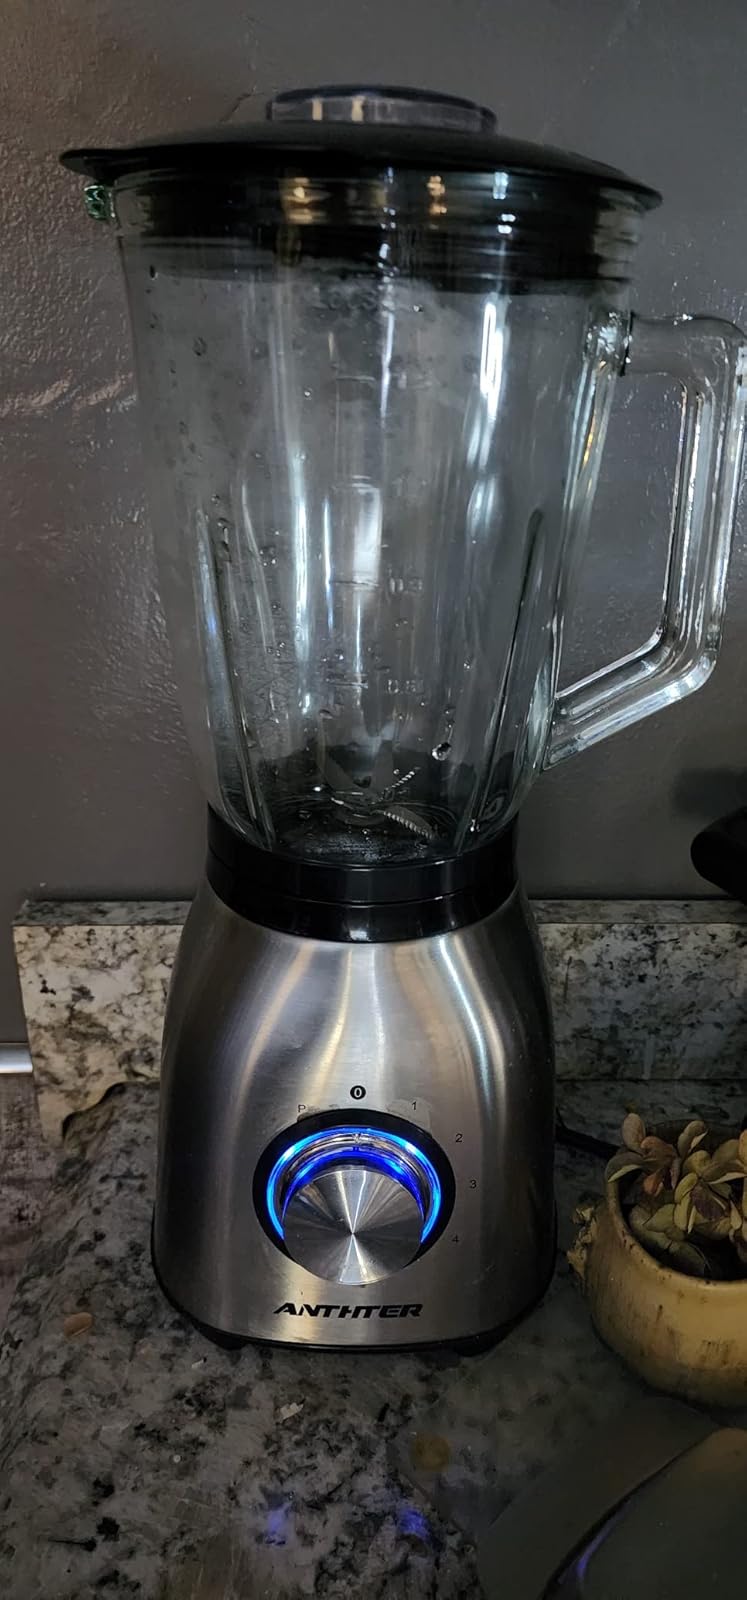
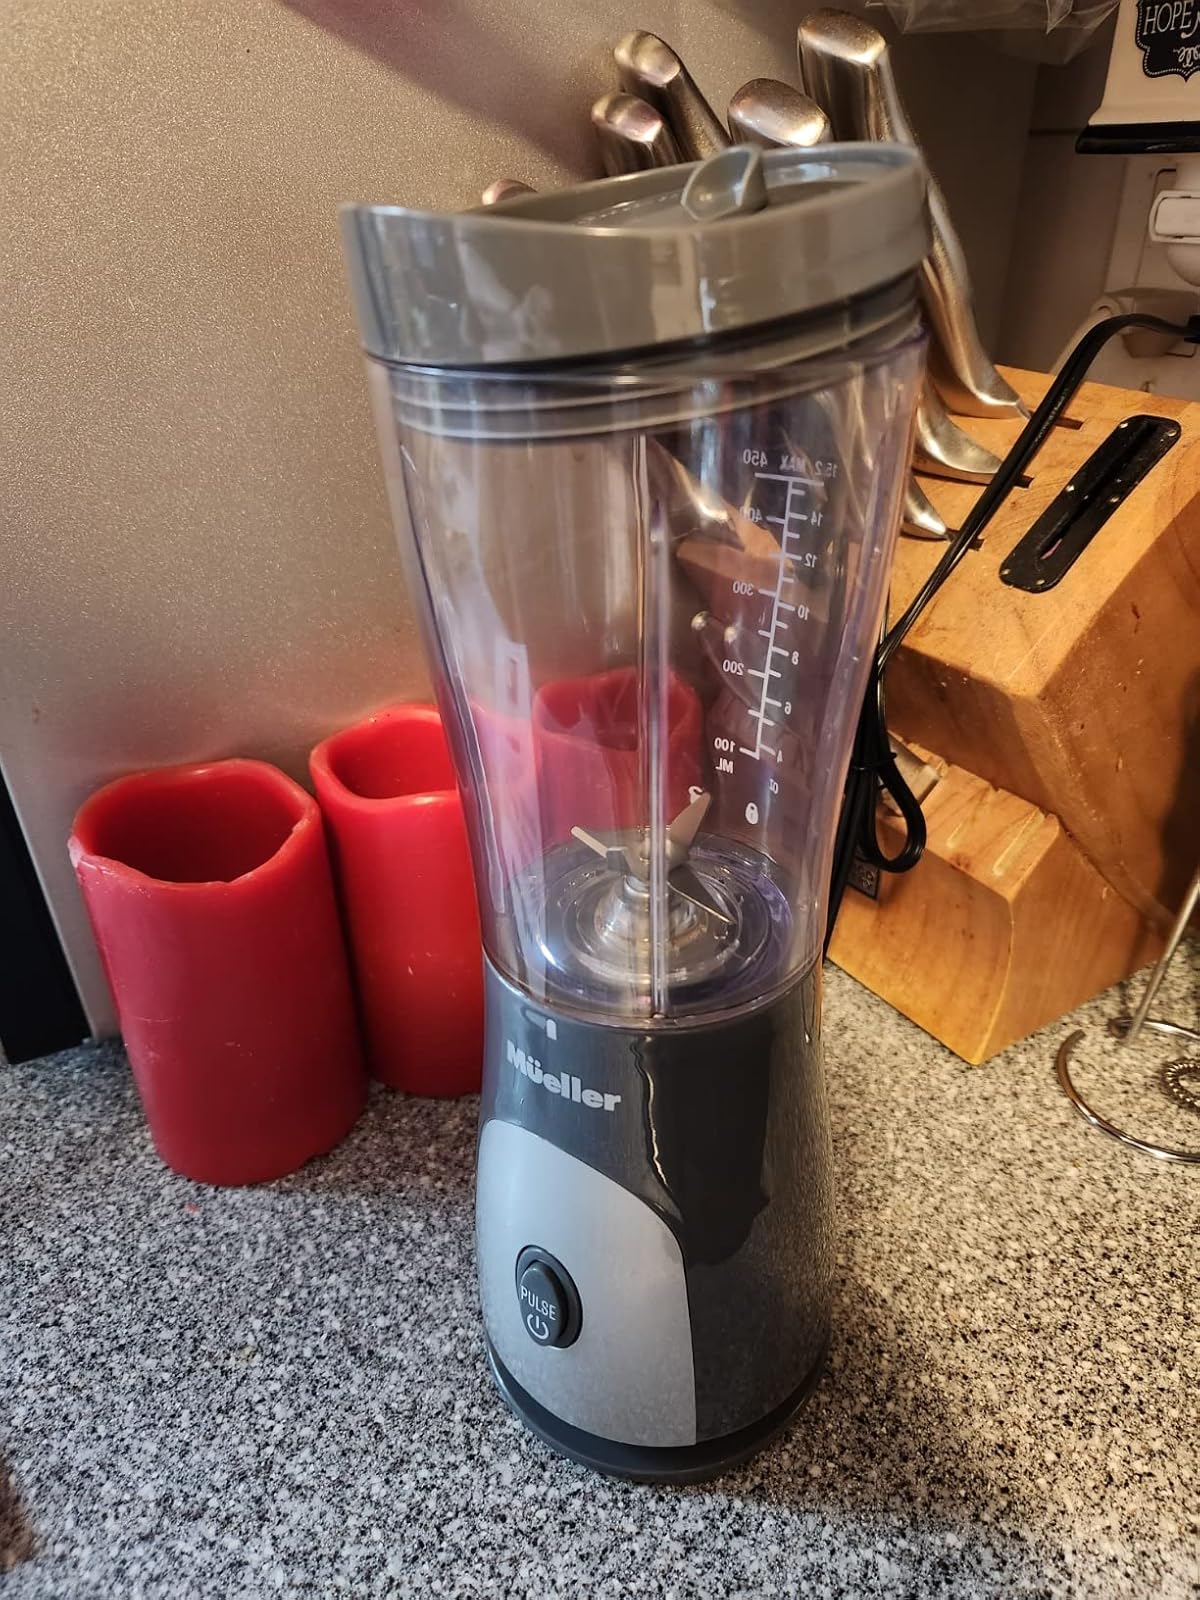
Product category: items_blender
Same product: no